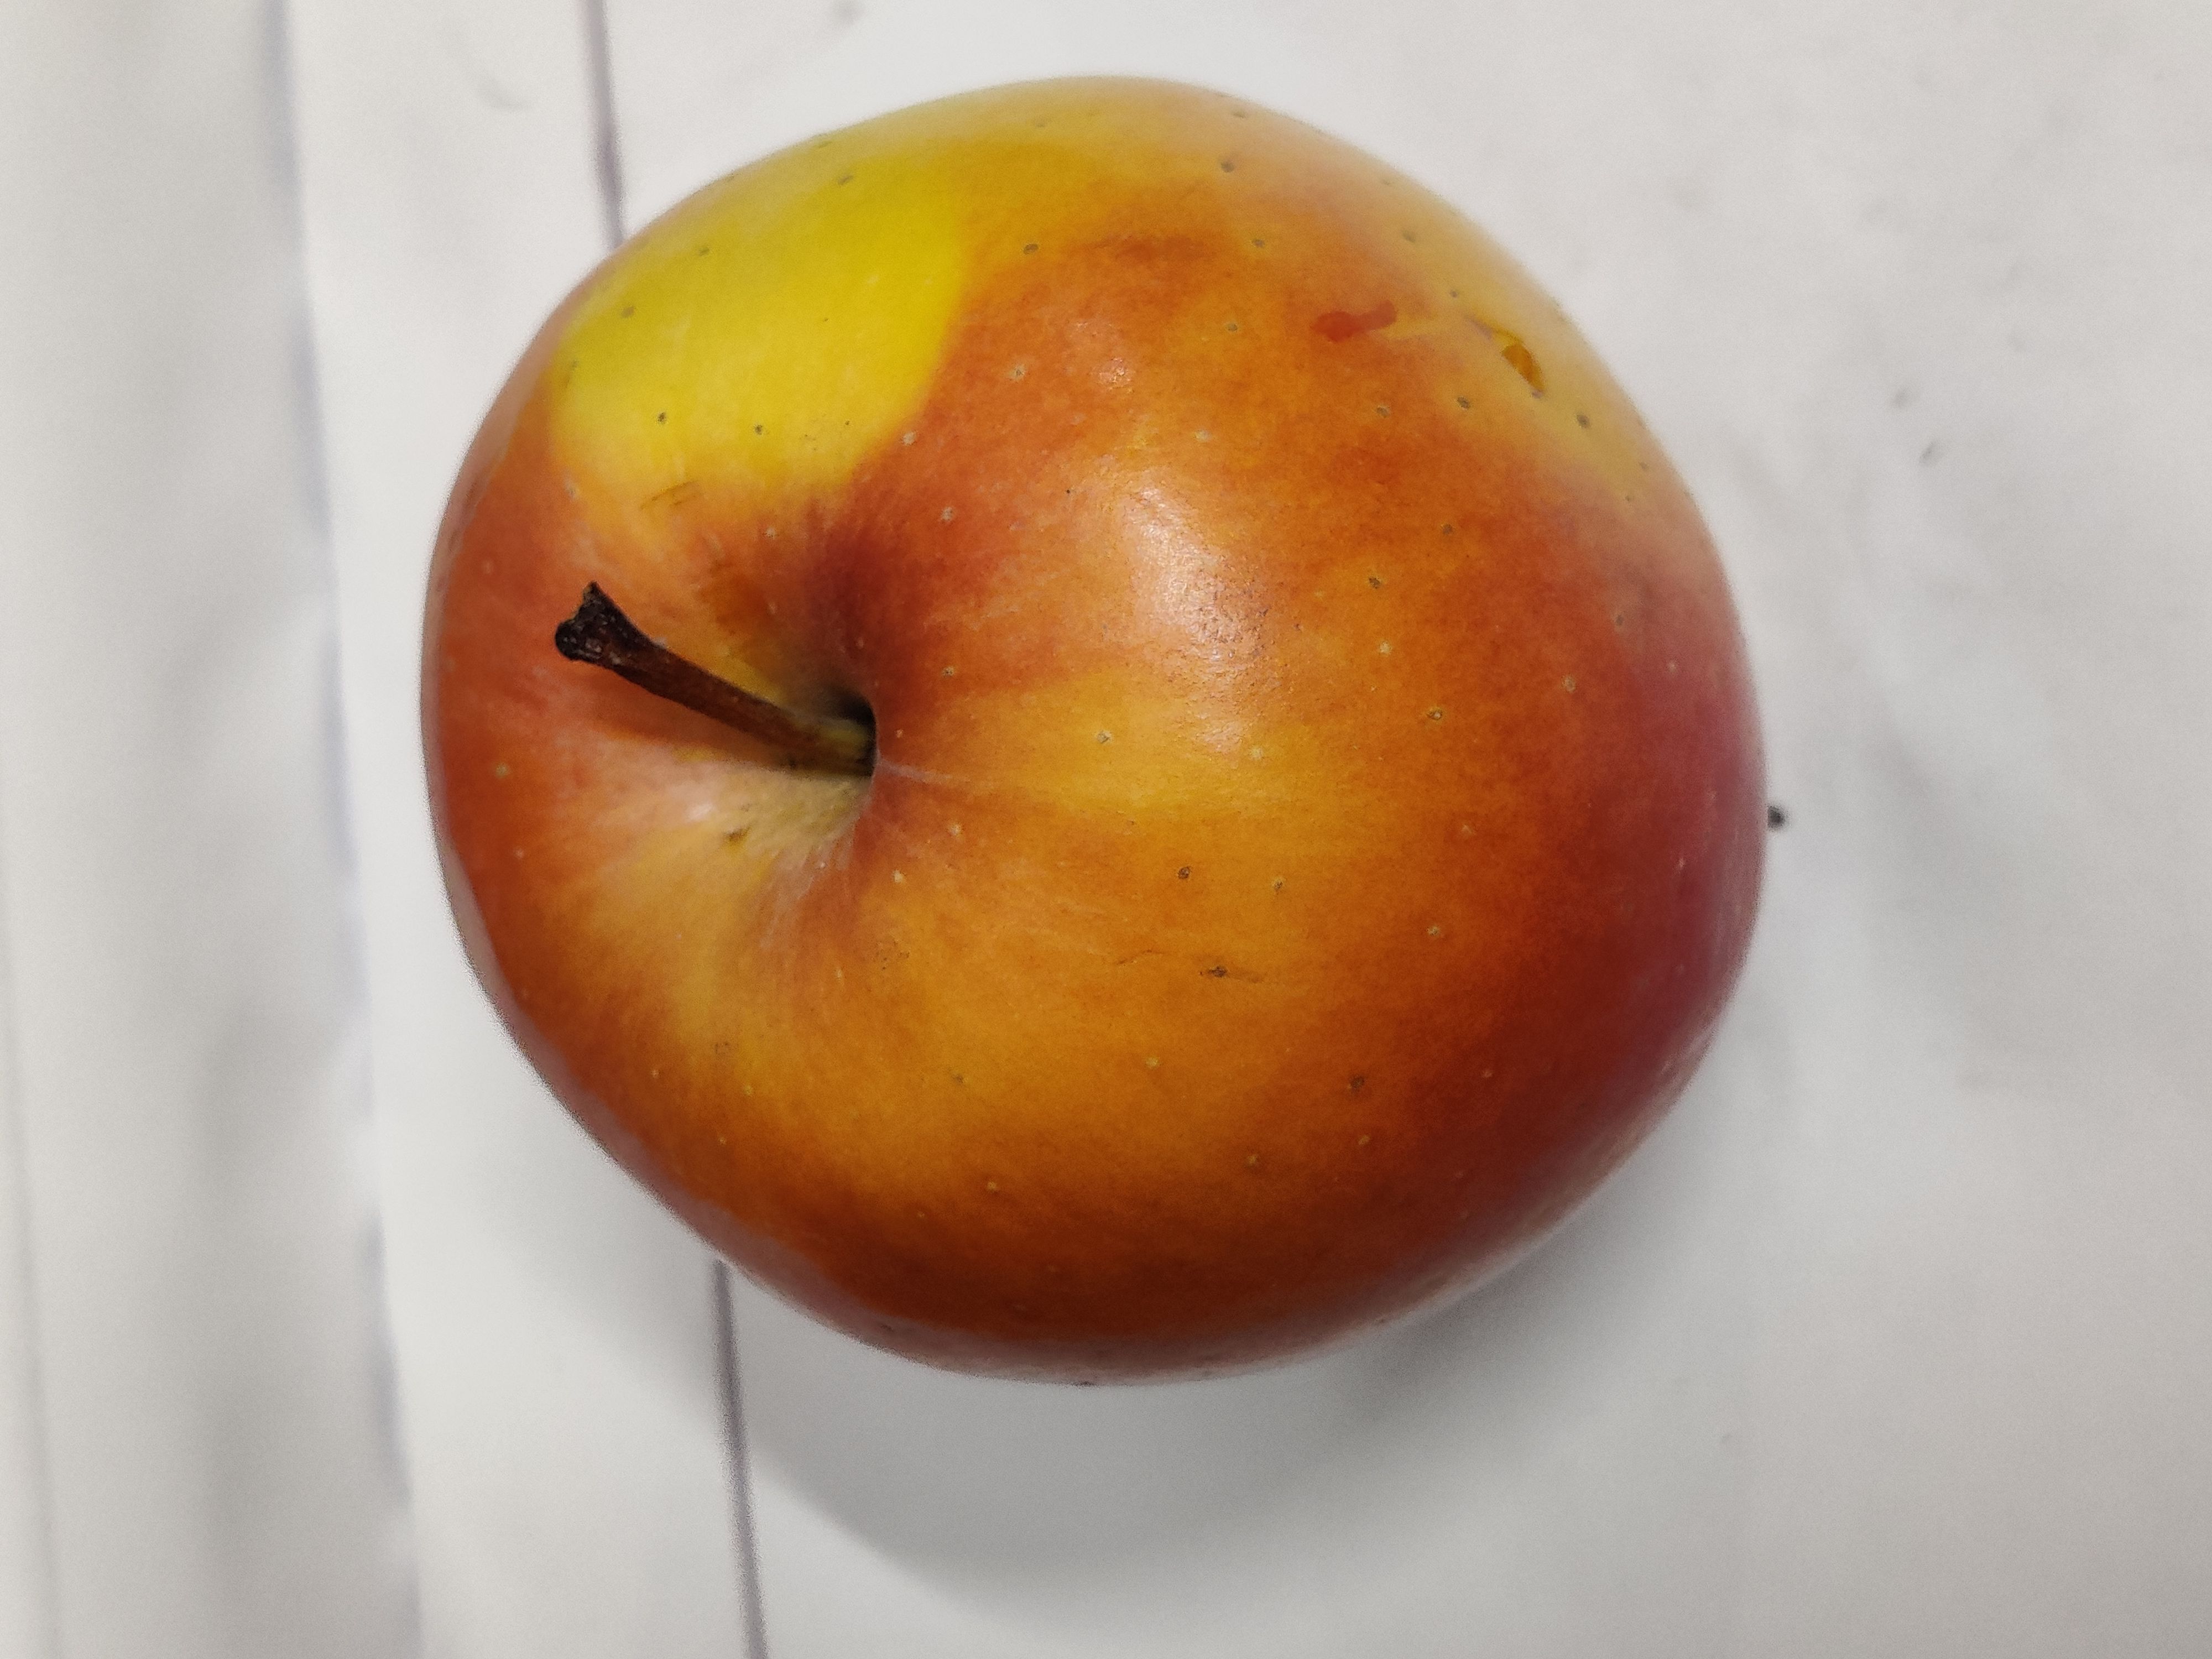
Fruit: apple
Grade: 1st-grade